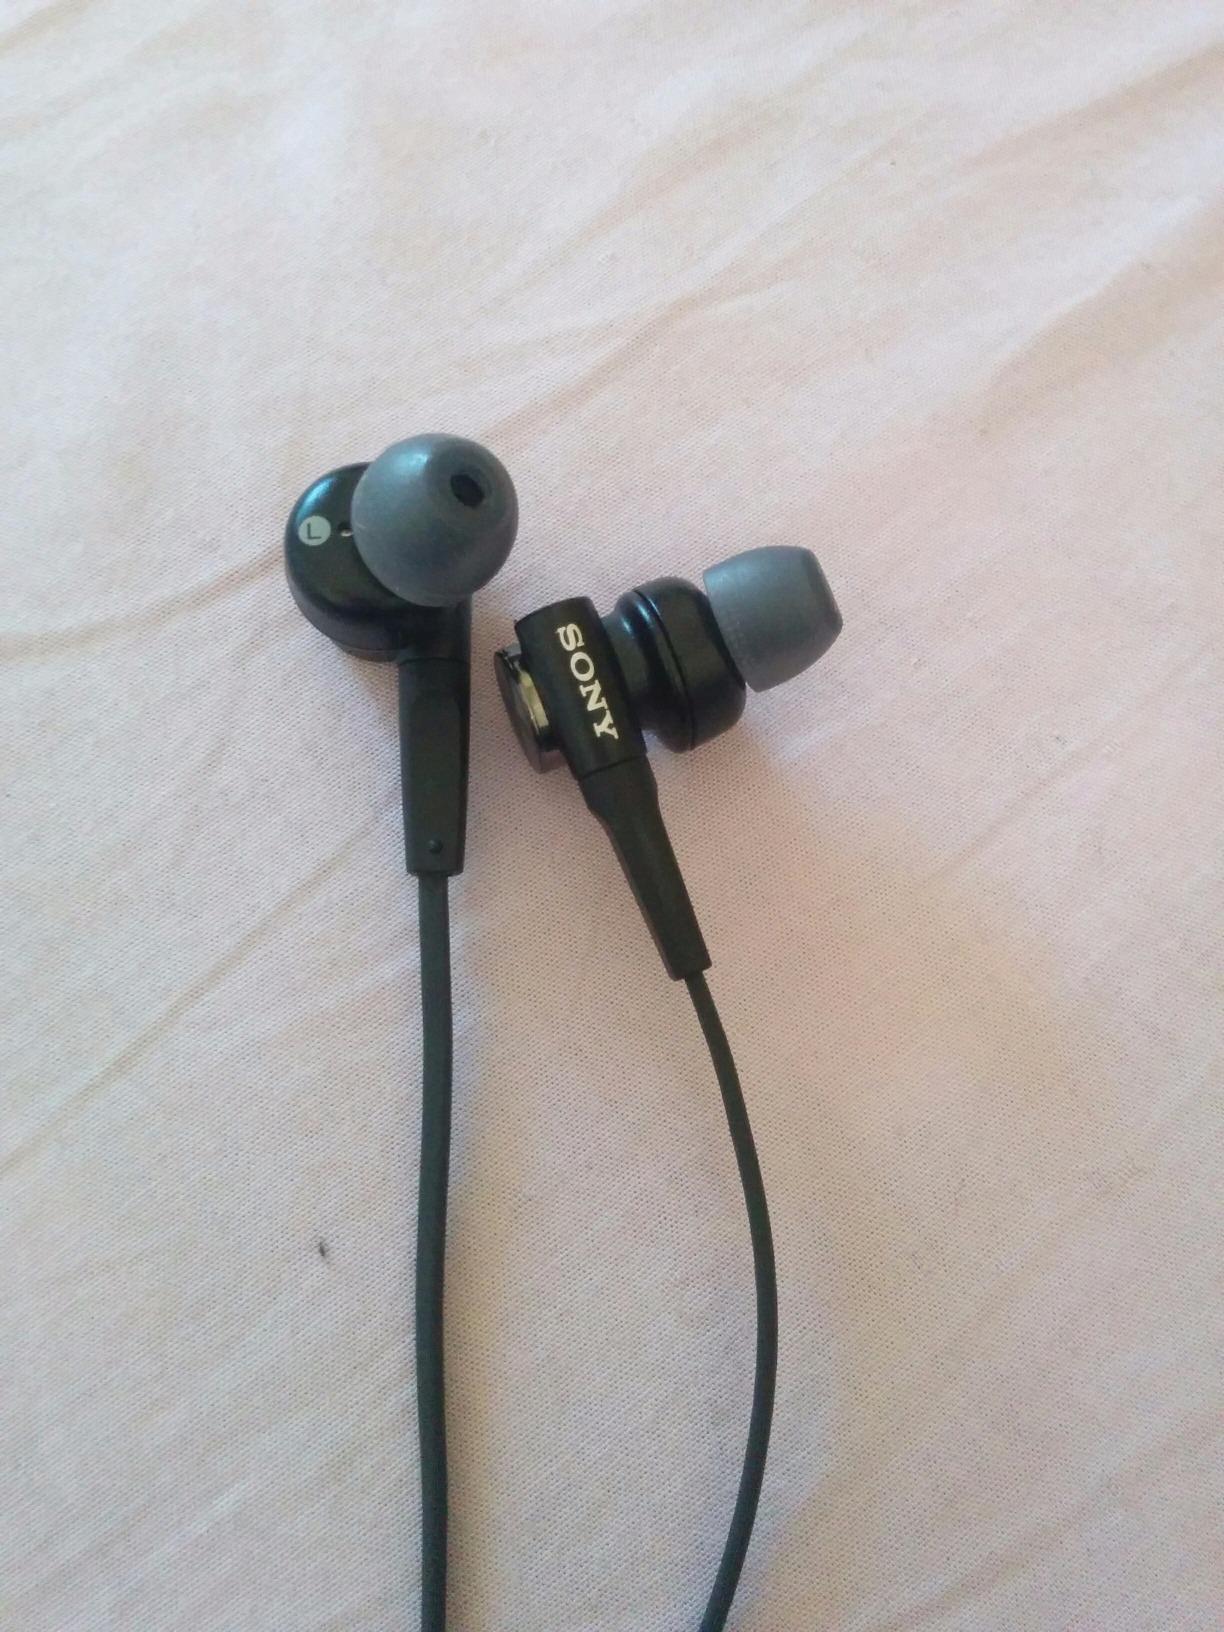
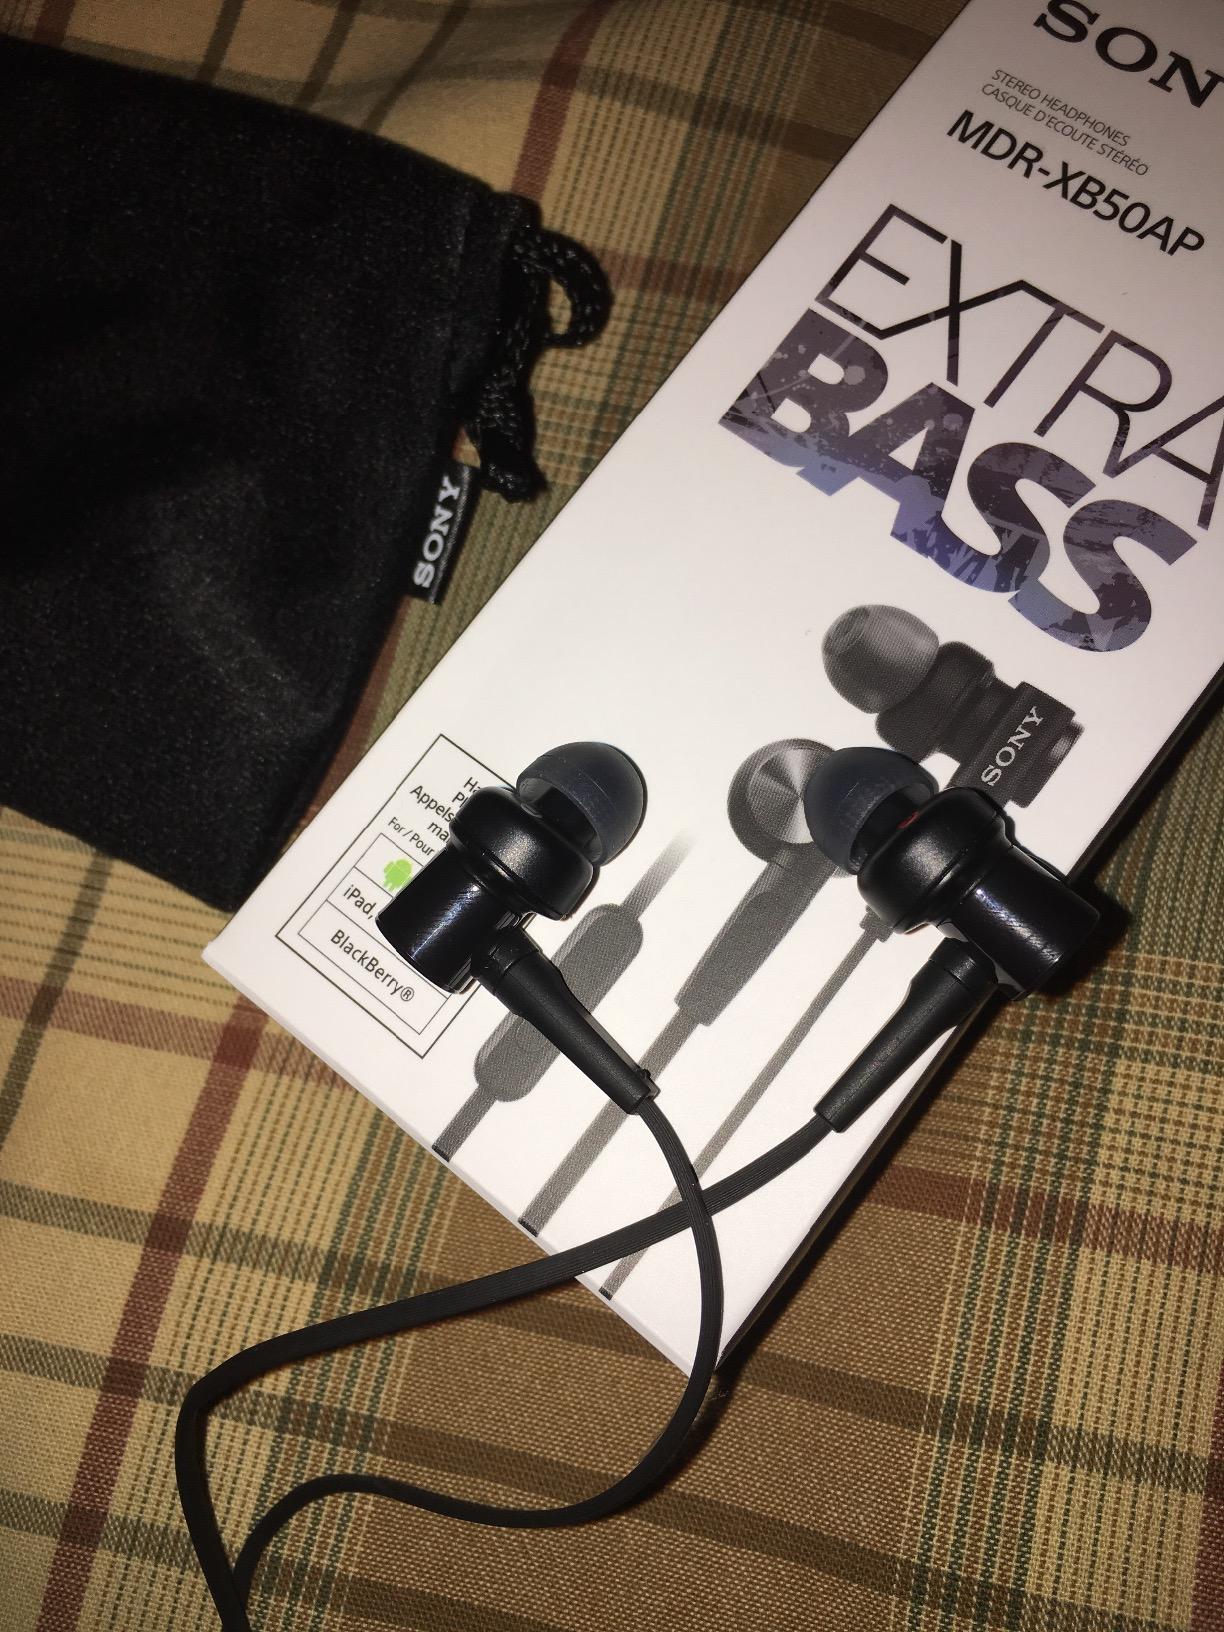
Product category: headphones
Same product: yes